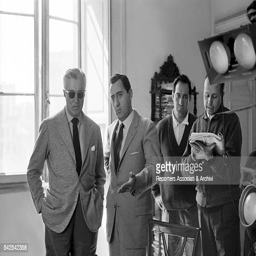
film director and actor talking on the set of boom